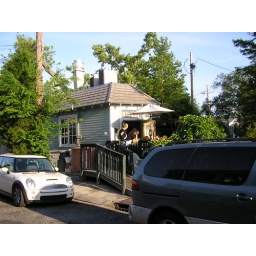
The best table in the house